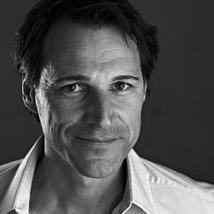
Age: 43